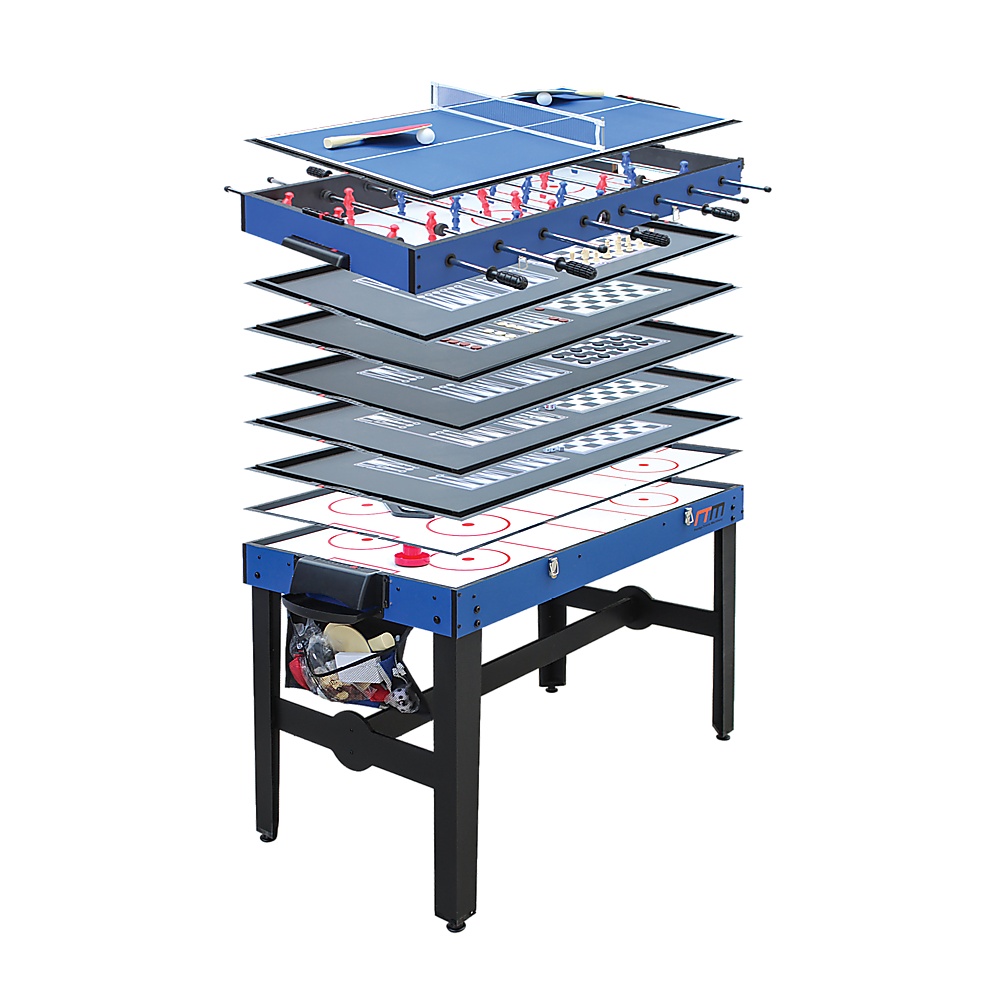
4FT 12-in-1 Combo Games Tables Foosball Soccer Basketball Hockey Pool Table Tennis
Wouldn't you love to have the room in your home for 12 different game setups? With this 12-in-one game table set by Randy & Travis Machinery, you can play 12 of your favourite multi-player or single-player games with one versatile table, even if your home is short on space. Play air hockey, toss the bean bag, play basketball, foosball, dice, checkers, chess, backgammon, table tennis, air football, and even archery and stick hockey with one compact table. It comes with all the game pieces you need for every game — so you can start playing the moment you set it up. If you get bored with one game, simply switch it in only a few easy steps. It's only 48 inches in length, so it takes up little space. It's the perfect solution for smaller homes or kids' rooms and makes a super gift for your kids or the whole family. It's easy to set up and easy to maintain. Crafted from sturdy MDF, with steel rubber-handled foosball rods, it's as durable as it is versatile. Teach your kids some fun lessons about friction with your air hockey table, and then hone your jump shot with the basketball game afterwards. You and your family will never get bored again! Order your game set today! Features and specifications: Material: MDF, steel Colour: Multi Dimensions: 122 x 58 x 81cm (L x W x H) Games: 12, including stick hockey, air soccer, backgammon, checkers, chess, dice, archery, table tennis, foosball, bean bag toss, basketball, and air hockey Accessories: Game pieces for all 12 games Built-in storage for archery and other game pieces Compact footprint fits in small spaces Reinforced legs and a lateral centre support Suitable for both kids and adults Change table types in only a few steps Note: COM (change of mind) Return Policy: The product must be unopened and in brand new condition, with the return to be organised by the customer. Once received and verified to be in the condition specified, refund is only of the item value minus 15% restocking fee (not including initial shipping). An additional return charge, which is same cost as that of initial shipping, will be deducted from the refund on returns due to delivery failure caused by customer error. For the health and safety of our staff and other customers, we are unable to accept returns of personal use items.
Brand: Toy Chest Australia
Category: Sporting Goods > Indoor Games > Multi-Game Tables > Hybrid Multi-Game Tables